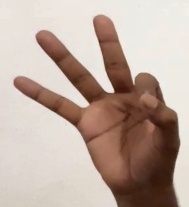
ASL sign: 9